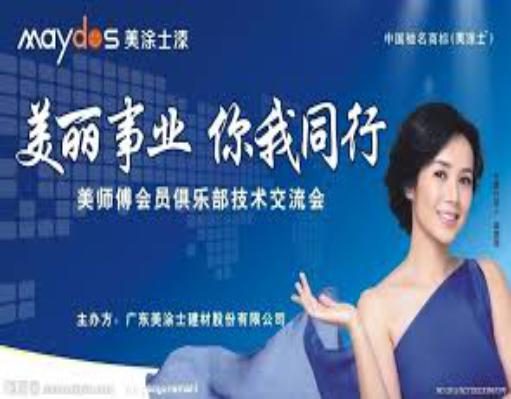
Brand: maydos
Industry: Necessities